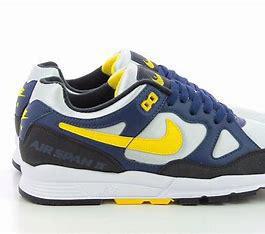
Brand: Nike
Model: Air Span Ii